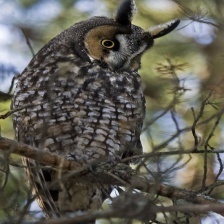
Species: LONG-EARED OWL
Scientific name: ASIO OTUS
ImageNet parent category: great_grey_owl